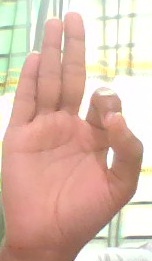
ASL sign: F